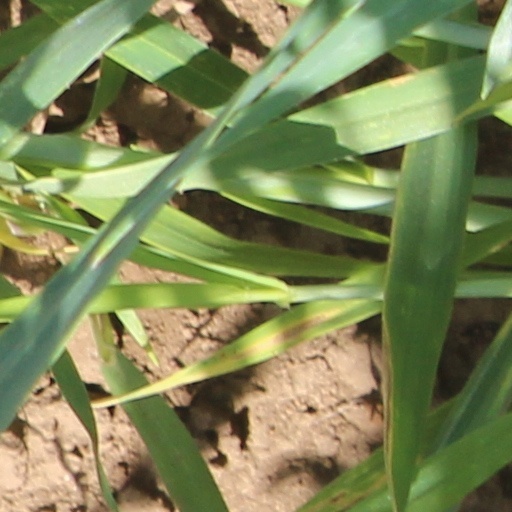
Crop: wheat